Nu Nu Nge Nge

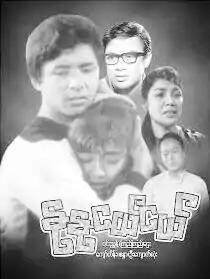
Film poster

Nu Nu Nge Nge is a 1970 Burmese black-and-white drama film, directed by Tin Aung Myin Oo starring Win Nyunt, Kyaw Hein, Kyi Kyi Htay, Sandar and Kyauk Lone.